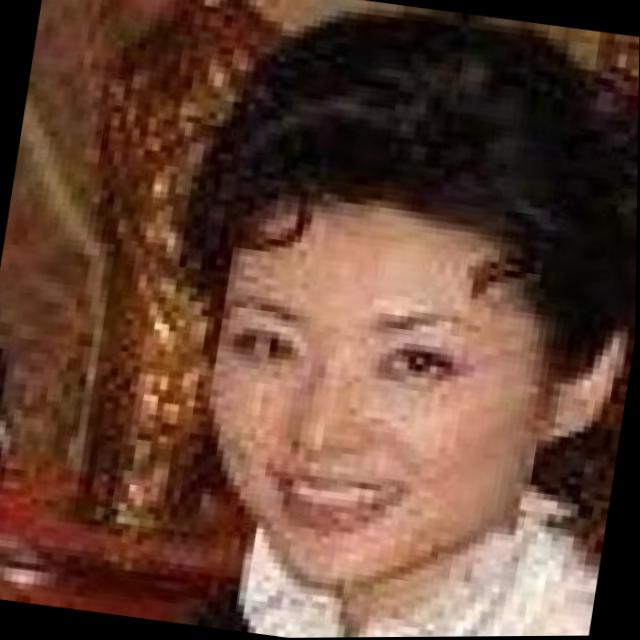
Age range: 21-44